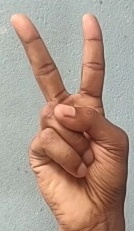
ASL sign: 2